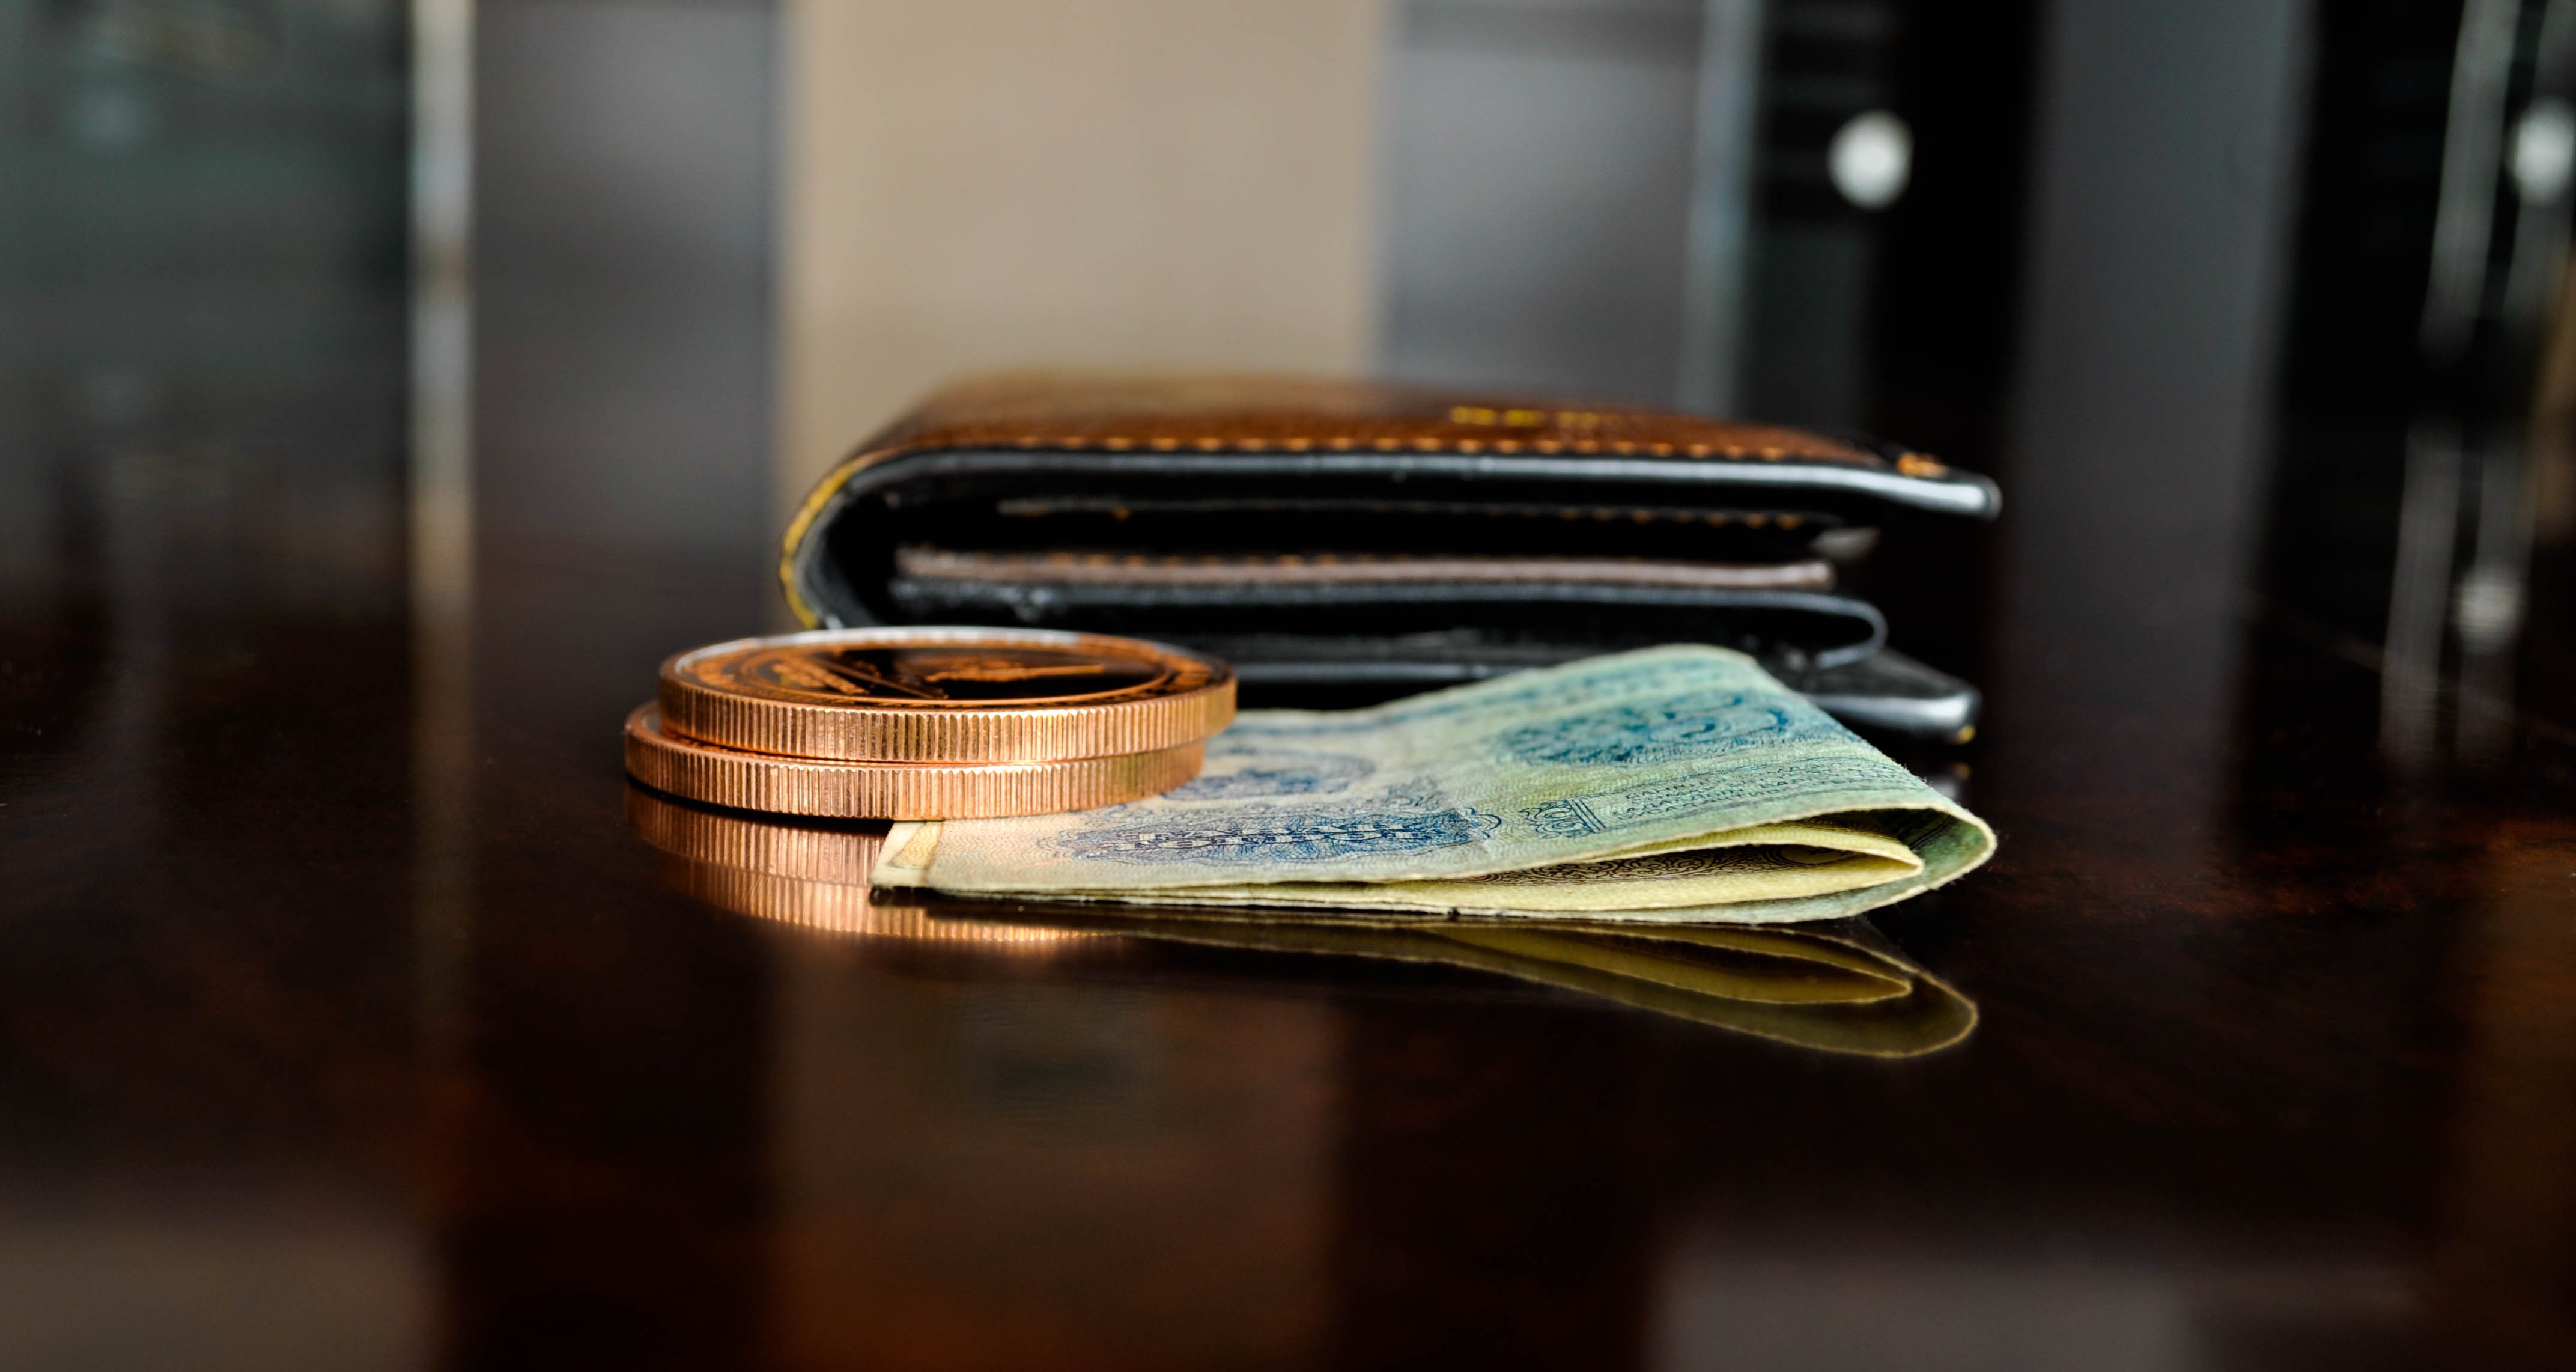
hand, reflection, money, black, paper, close up, wallet, brand, cash, glasses, currency, coin, token, mongolia, income, finance, banknote, save money, tugrik, 5 tugrik